Polygamy

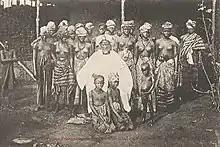
Village chief and his wives in Guinea, c. 1910

An analysis by James Fenske (2012) found that child mortality and ecologically related economic shocks had a significant association with rates of polygamy in sub-Saharan Africa, rather than female agricultural contributions (which are typically relatively small in the West African savanna and sahel, where polygyny rates are higher), finding that polygyny rates decrease significantly with child mortality rates.